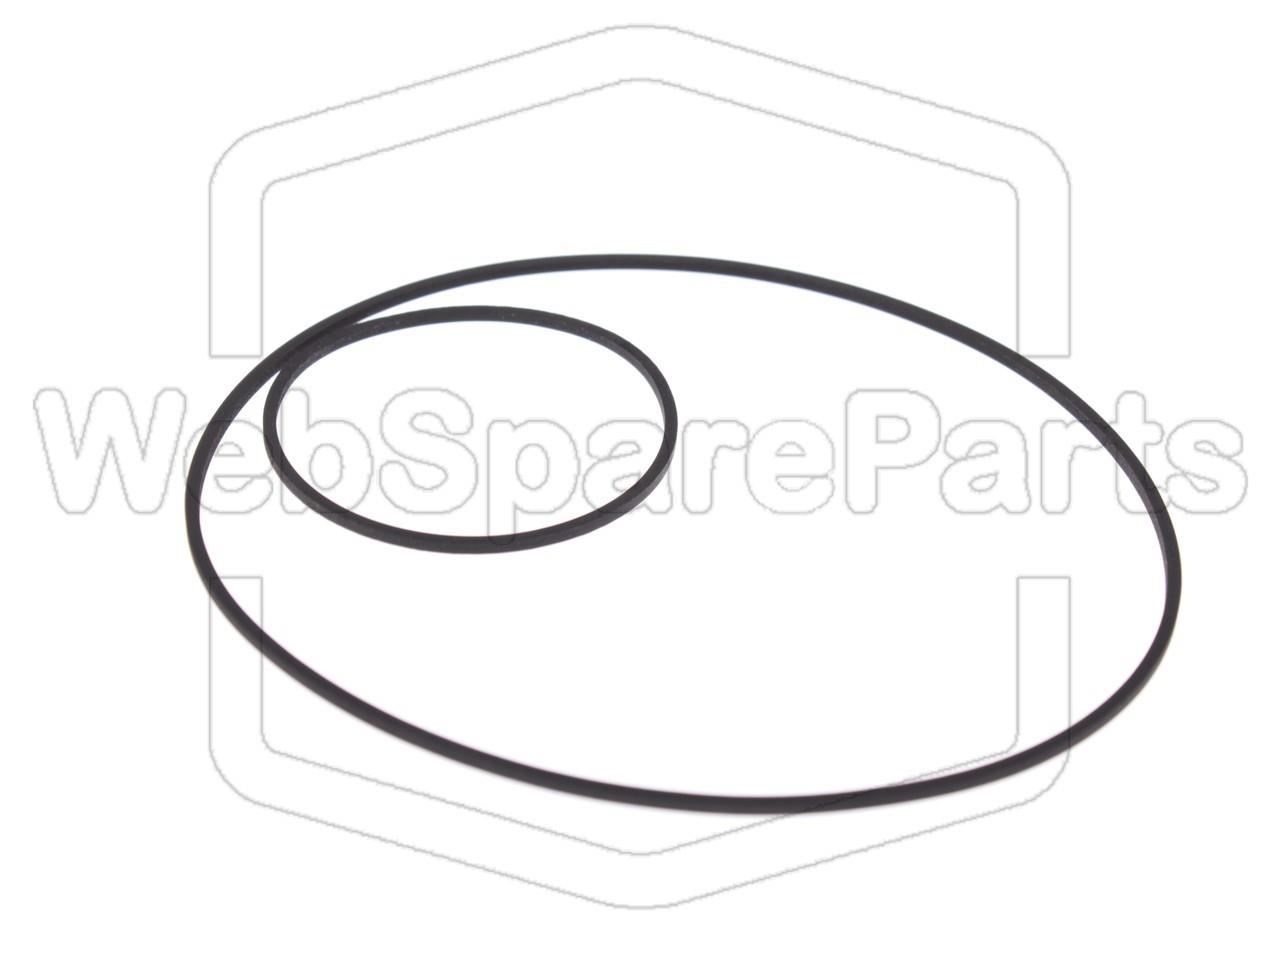
Belt Kit For Car Radio Cassette Blaupunkt Berlin SQR87
Content: 2 Square Belts Compatible Model: Berlin-SQR87 This product we offer here is not a original spare part. Condition: New
Brand: WebSpareParts
Category: Vehicles & Parts > Vehicle Parts & Accessories > Motor Vehicle Electronics > Motor Vehicle Cassette Players